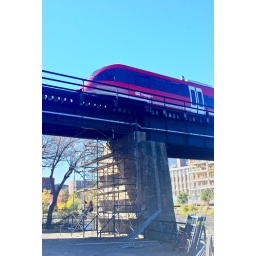
Hipster kids chilin under the O train bridge